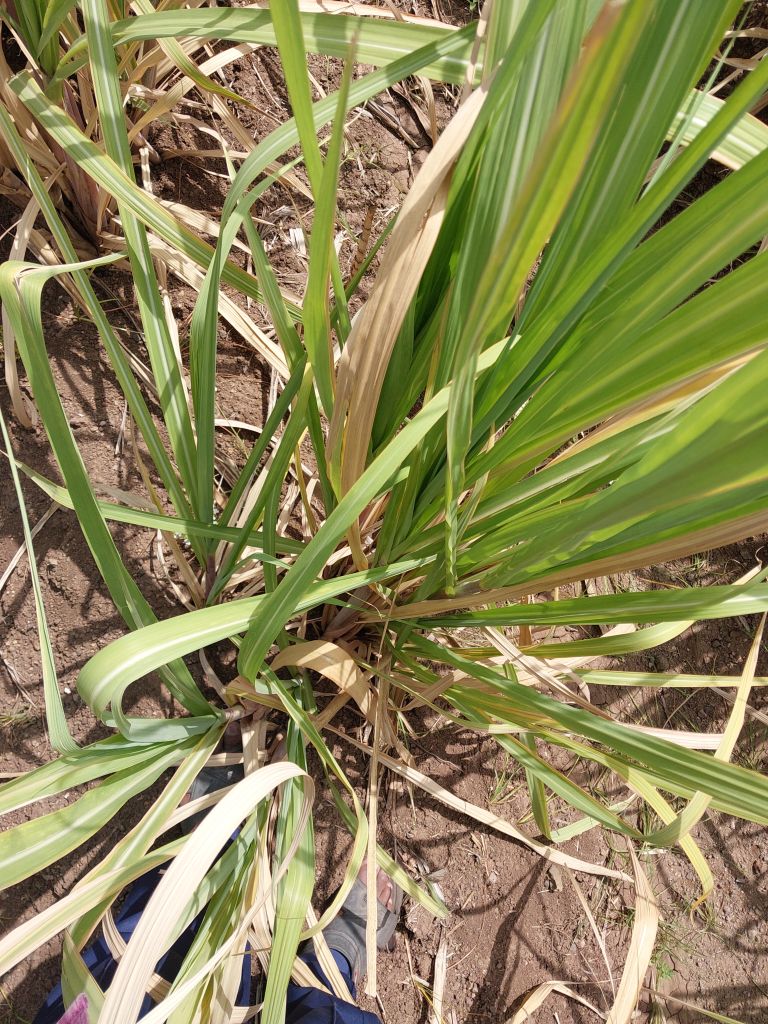
Label: Yellow Leaf